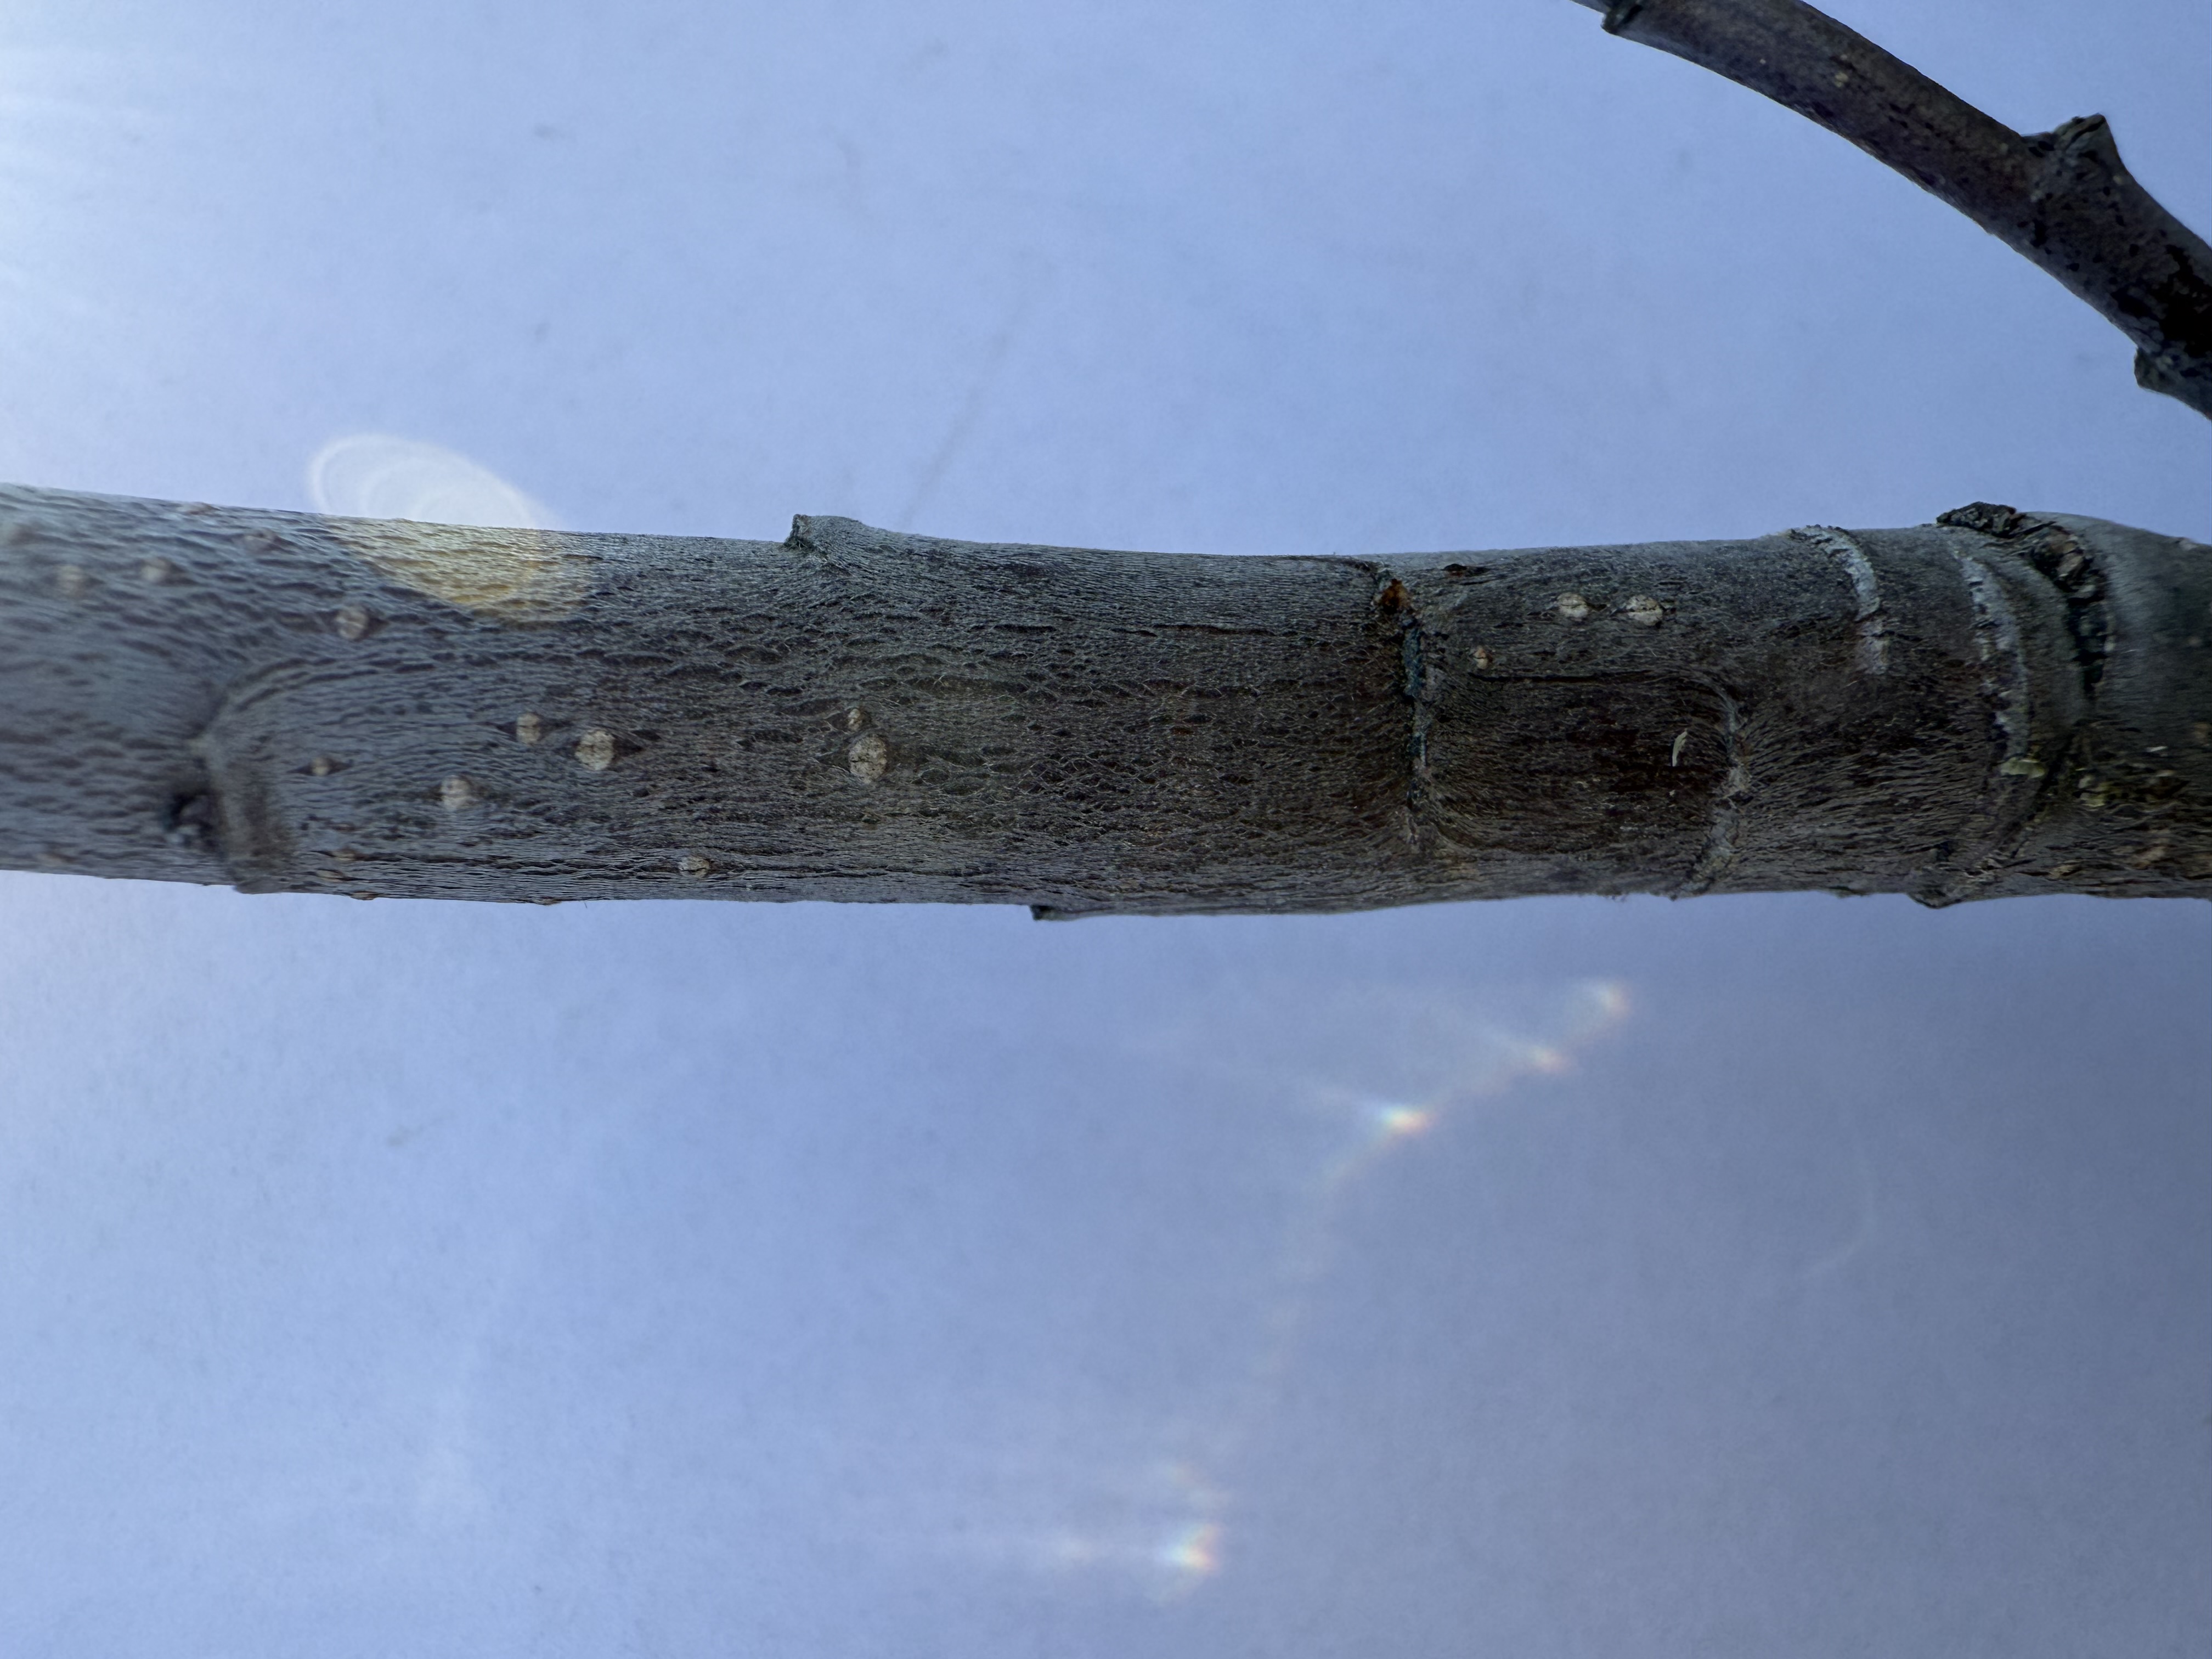
Variety: Starking Apple